Brazil–India relations

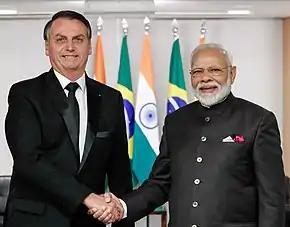
Indian Prime Minister Narendra Modi and Brazilian President Jair Bolsonaro, November 2019.

Brazil–India relations are the bilateral relations between Brazil and India.